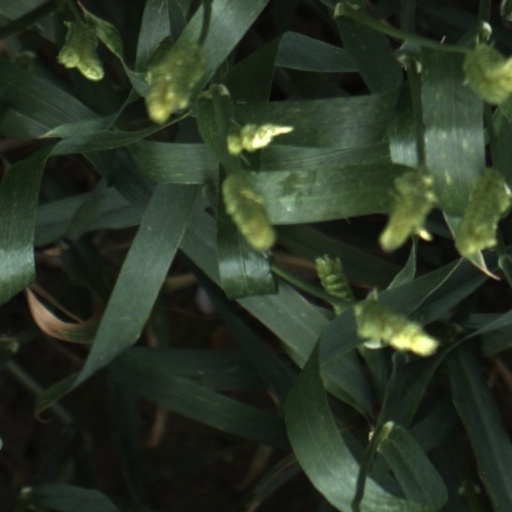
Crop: wheat